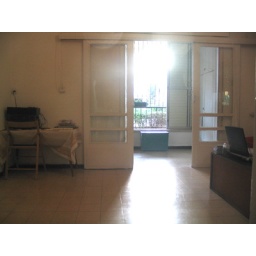
The bookcase currently stands where that table is on the far left side, by the balcony door.